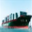
Label: ship